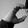
ASL letter: C